Nasal meatus

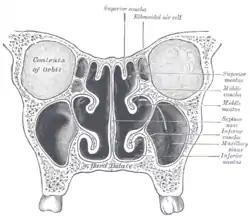
Coronal section of nasal cavity

The superior meatus is the smallest of the three. It is a narrow cavity located obliquely below the superior concha. This meatus is short, lies above and extends from the middle part of the middle concha below. From behind, the sphenopalatine foramen opens into the cavity of the superior meatus and the meatus communicates with the posterior ethmoidal cells. Above and at the back of the superior concha is the sphenoethmoidal recess which the sphenoidal sinus opens into. The superior meatus occupies the middle third of the nasal cavity’s lateral wall.